Sky position (RA, Dec in degrees): 214.05, 1.381
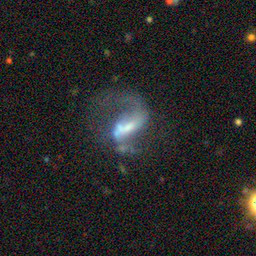
Galaxy morphology: Disturbed Galaxies